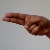
The image shows a hand gesture representing the letter 'H' in Indian Sign Language.